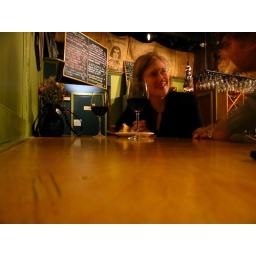
enjoying a class of wine and chocolate cake at java monkey in decatur